Scott Smith (activist)

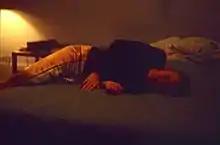
Scott Smith at 575 Castro Street photographed by Harvey Milk, 1973

Smith was instrumental to Milk's career as an activist and politician. He organized and managed Milk's campaigns for public office from 1974 to 1977 and his influence was widely in evidence after Milk was elected to the San Francisco Board of Supervisors in 1977. Smith was well known for orchestrating the Coors boycott and putting Milk at the forefront of the issue, creating one of the first public displays of power by the gay community. Milk was responsible for uniting gay establishments against Coors by refusing to sell Coors products.